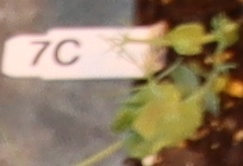
Label: Field Pea